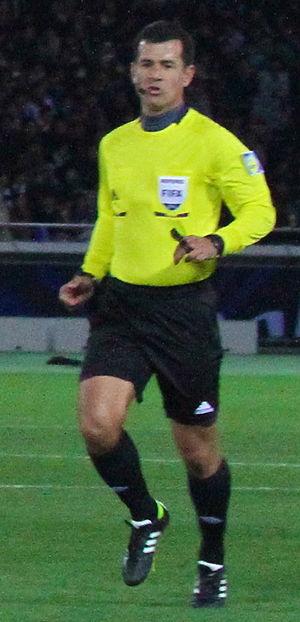
Carlos Alfredo Vera Rodríguez est un arbitre équatorien de football, qui officie internationalement depuis 2006.